Thomas Menino

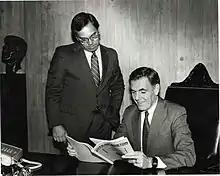
Menino with Mayor Raymond Flynn during Menino's tenure as a City Councilor

Menino was elected Boston city councilor for the newly created District 5 in November 1983, capturing 75 percent of the vote against Richard E. Kenney. Timilty would later claim that District 5's boundaries had been effectively designed with the goal of designing a district that would be guaranteed to elect his protégé Menino to the Boston City Council. Menino's overall vote total of 17,561 would not be surpassed by any district council candidate until Matt O'Malley received 18,204 votes in 2013. The 1983 Boston mayoral election coincided with the City Council election, and Menino endorsed Raymond Flynn for mayor over Mel King. Menino represented District 5 for nine years. He ran unopposed for re-election in November 1985. He was again re-elected in November 1989 (running unopposed) and November 1991 (capturing 82 percent of the vote).